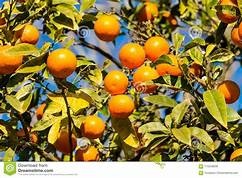
Label: mandarine